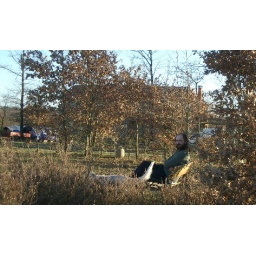
In front of the house in our dog exercising area